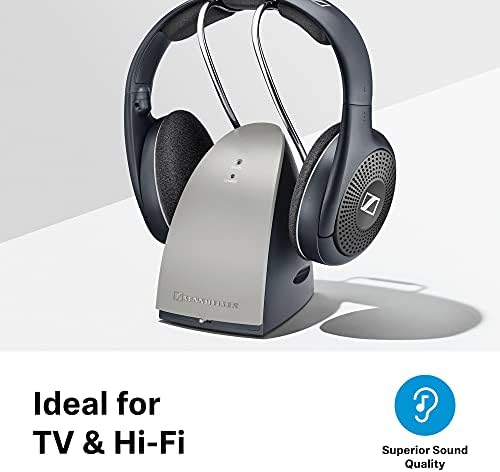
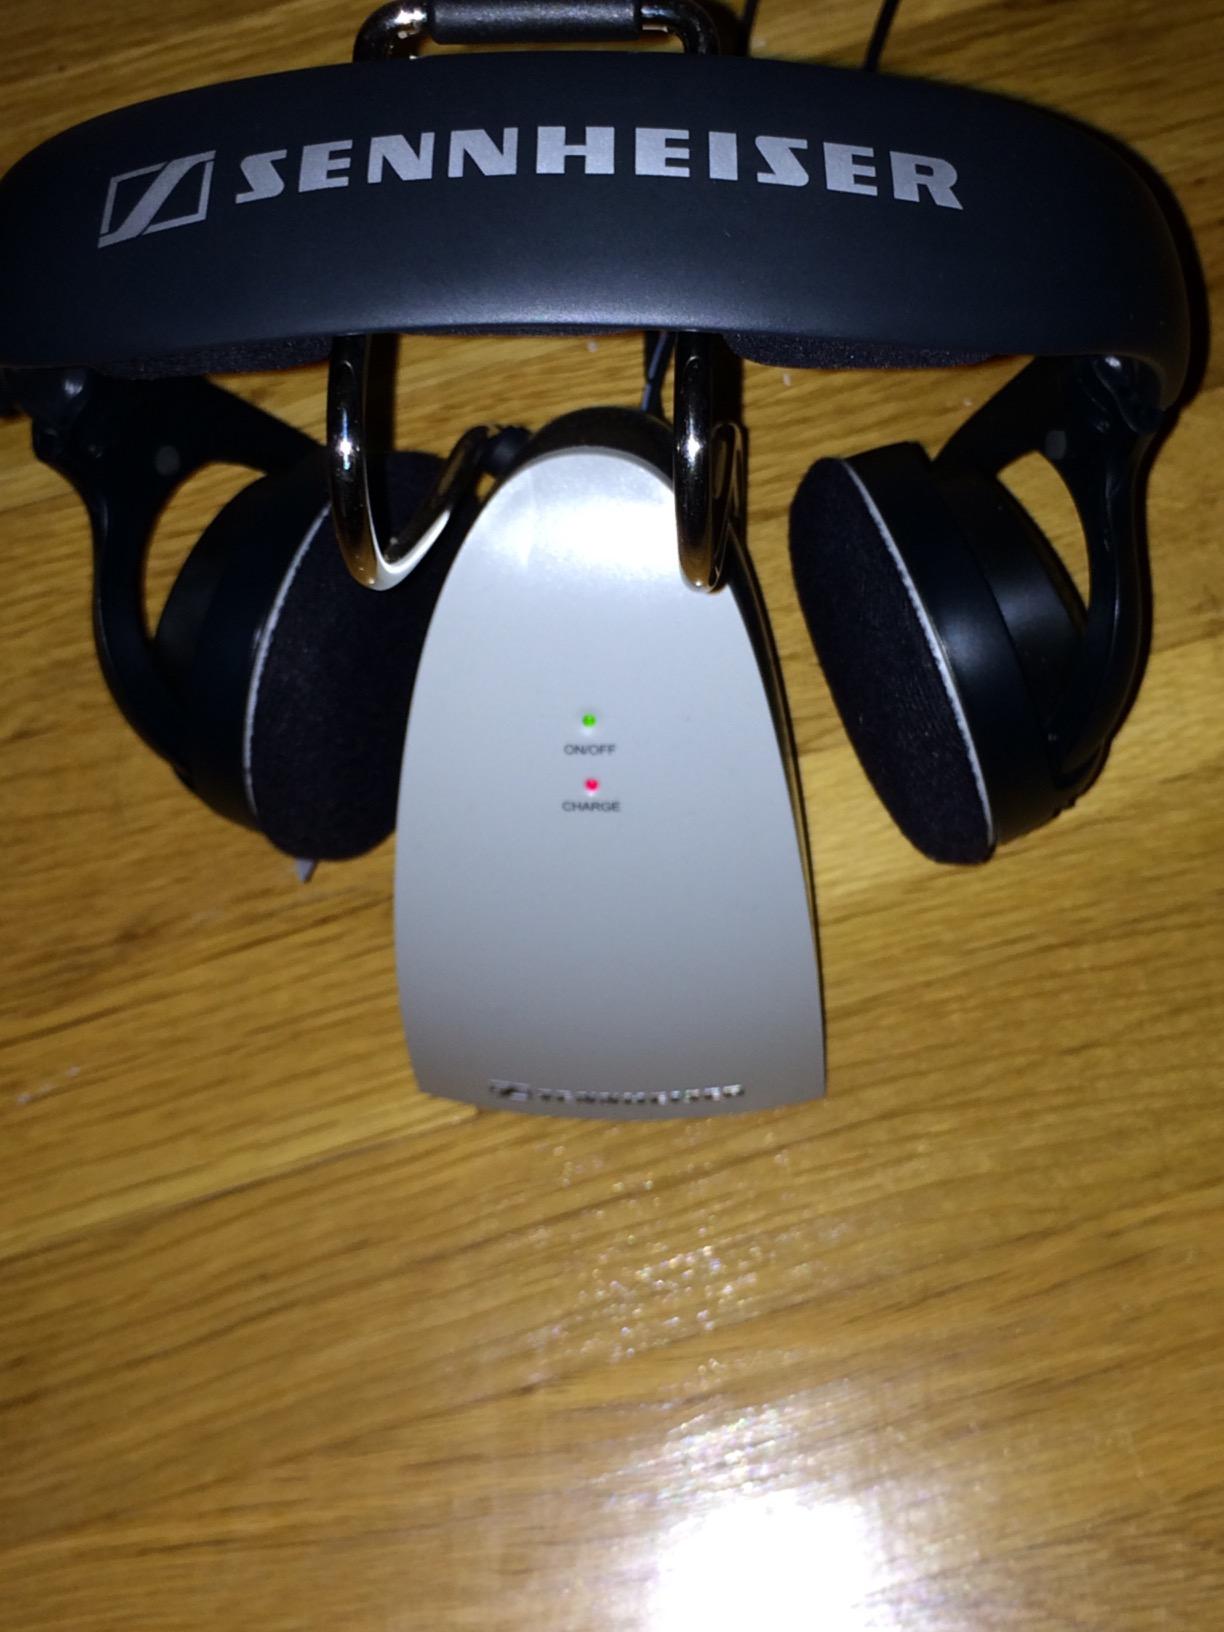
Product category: headphones
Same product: yes